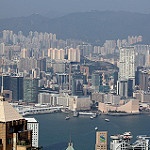
Scene: Outdoor